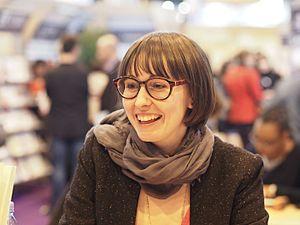
Catherine Leroux au Salon du livre de Paris, le dimanche 23 mars 2014.